Tess Broussard

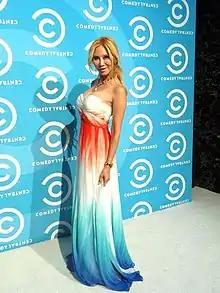
Emmy Awards Comedy Central party 2012

Broussard appeared in many hip hop music videos such as a dancer in Will Smith's "Gettin' Jiggy Wit It" (1997), lead girl in South Park's "Kenny's Dead" by Master P (1999), and a girl wrestler in Warren G and Ron Isley's "Smokin' Me Out" (1997).